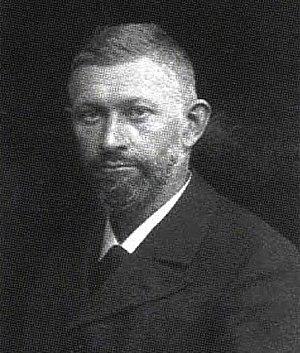
Paul Édouard Passy est un linguiste français.